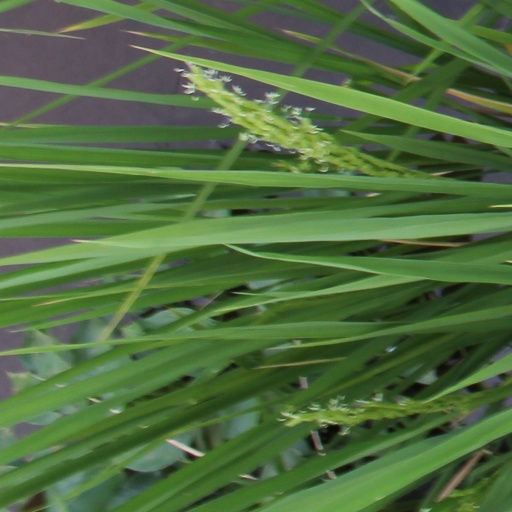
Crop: rice